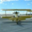
Label: airplane